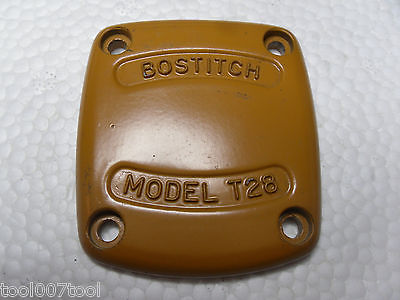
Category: stapler